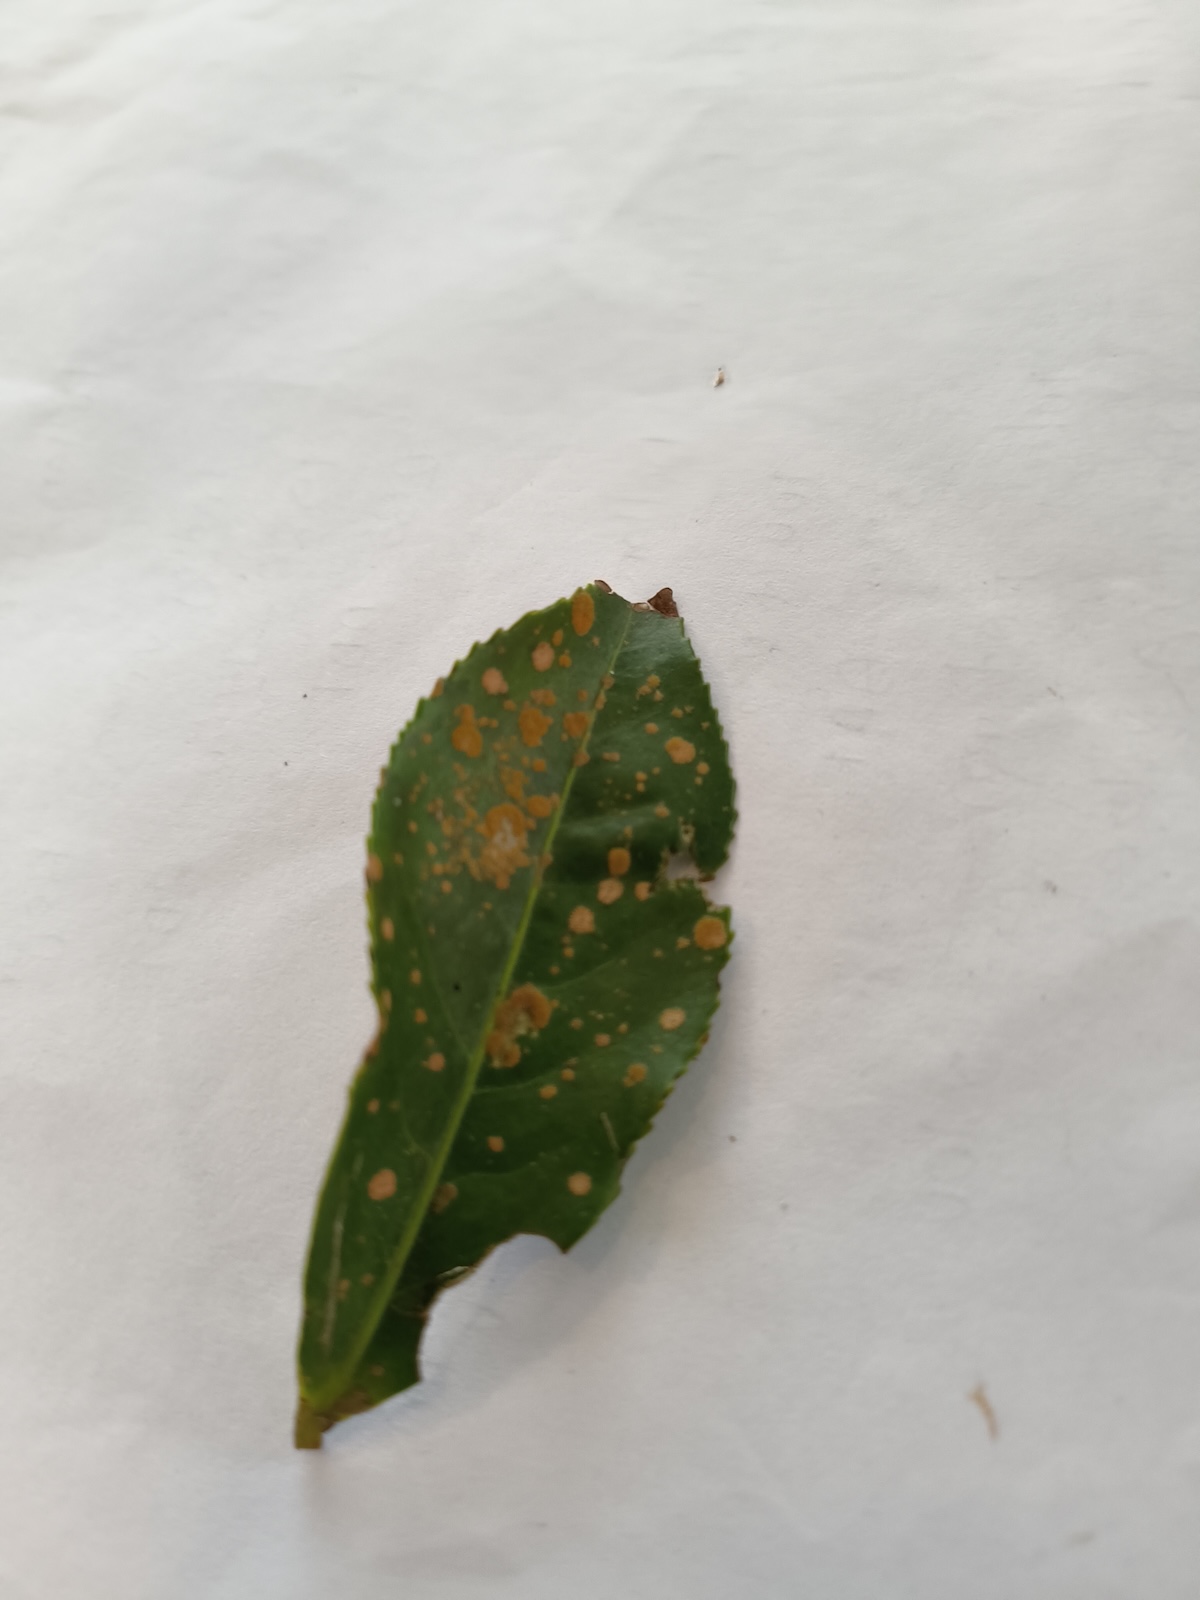
Label: Brown Blight